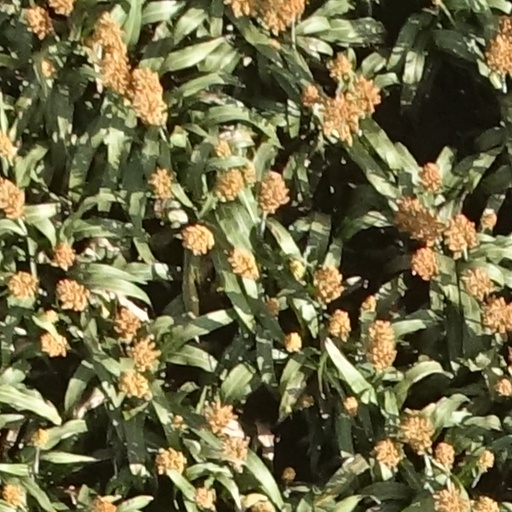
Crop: sorghum